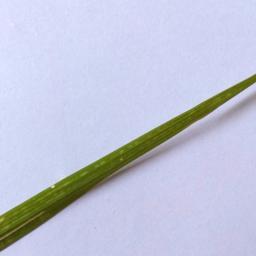
Label: Rice___Leaf_Blast